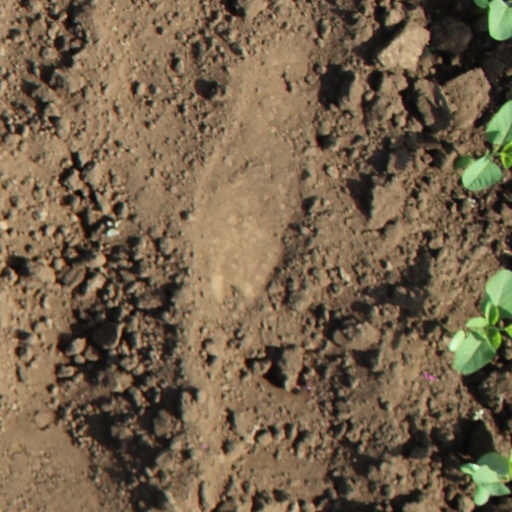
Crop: soybean